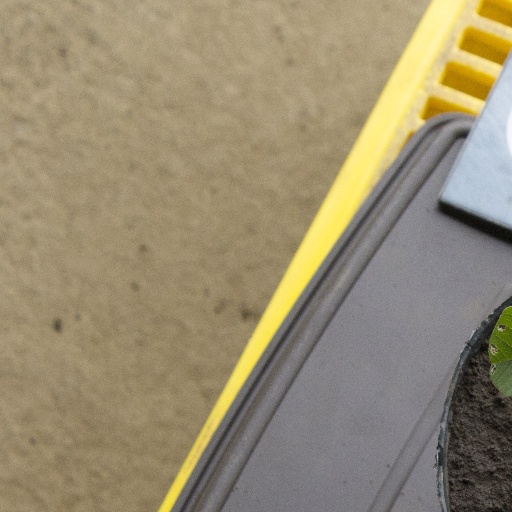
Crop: soybean